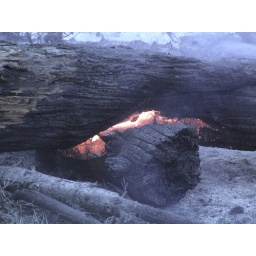
the many large and small, dead and dying, pine trees in our region, succomb each year to both nature and man...